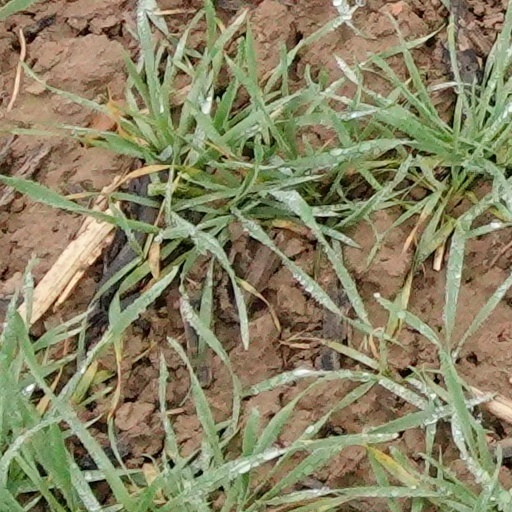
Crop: wheat